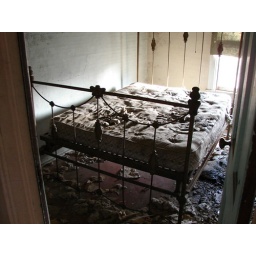
Empty bedroom with bed in abandoned house.